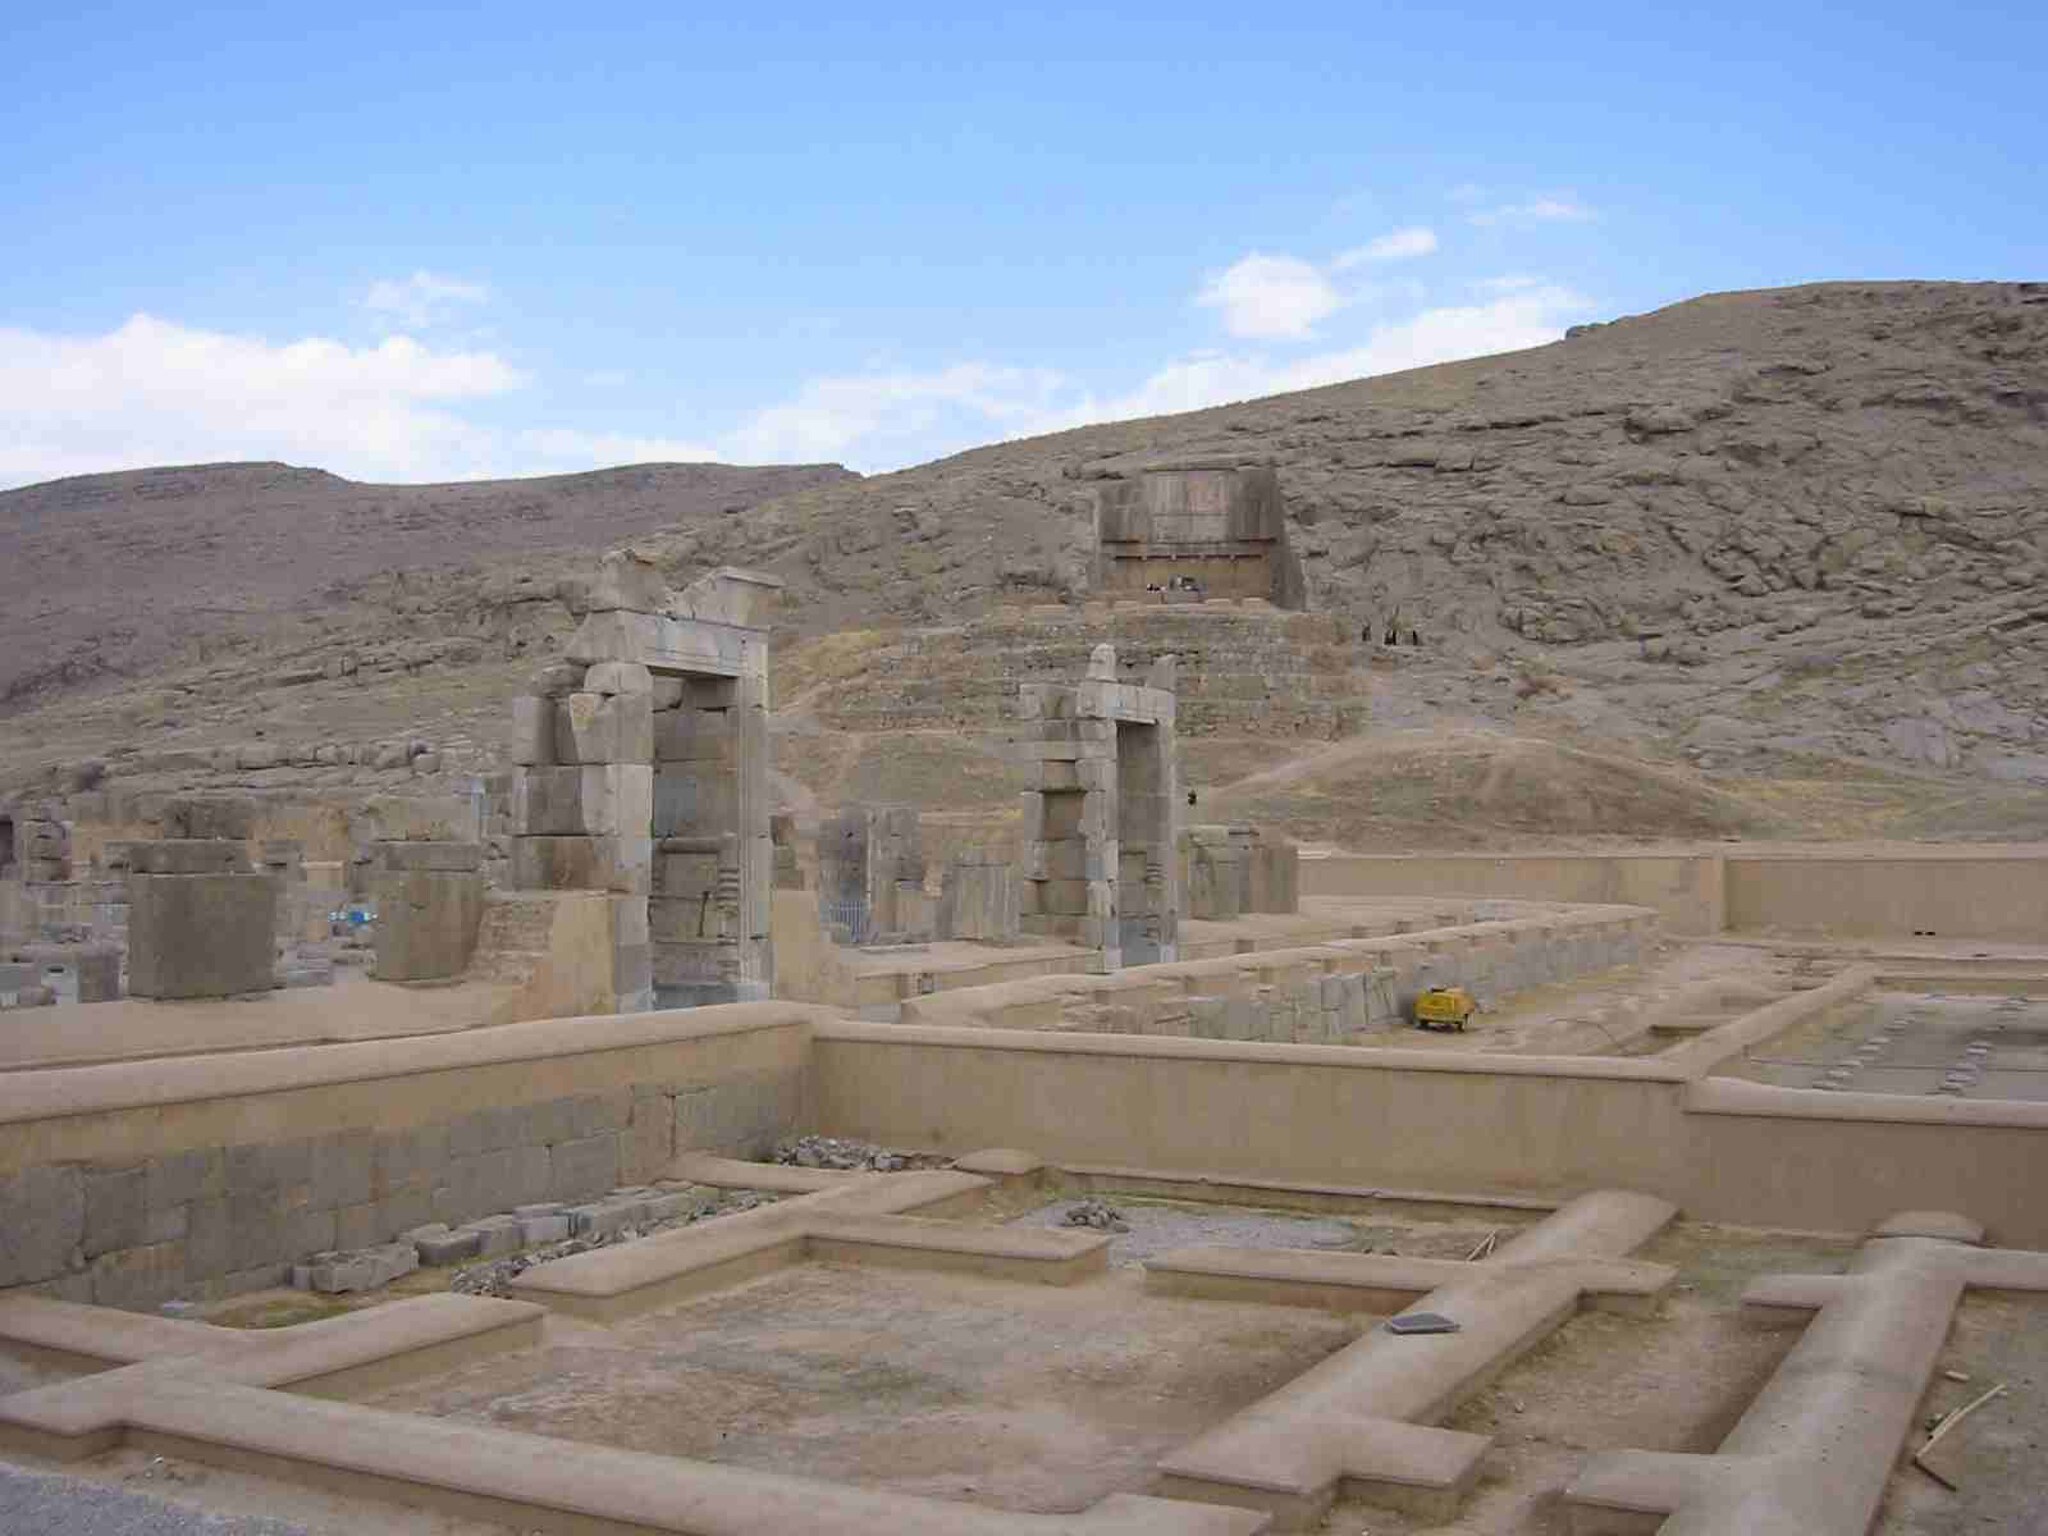
Title: Graf op Berg
Description: Foto van mijn zus. ja:画像:Graf op Berg.jpg
Date: 22 February 2004 (original upload date)
Categories: GFDL, Hall of hundred columns, License migration completed, 2004 in Persepolis, Southern portals of Hall of hundred columns, Remote views of Artaxerxes III Tomb